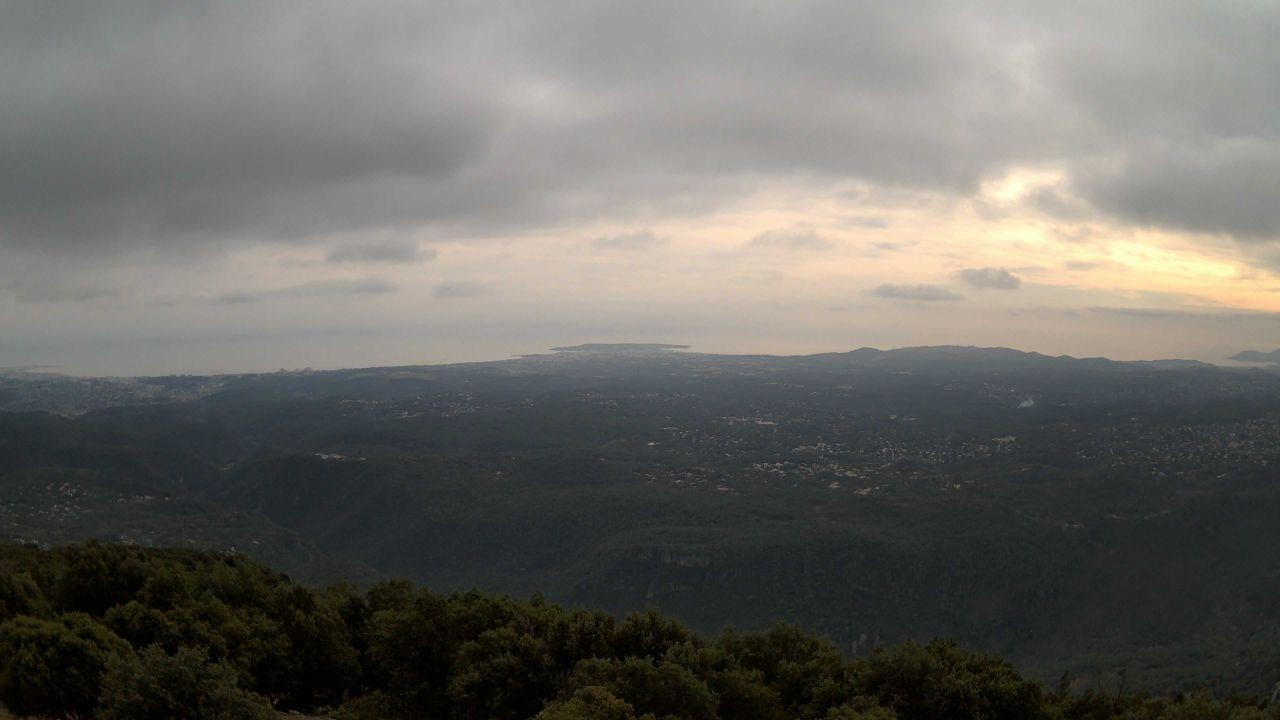
Fire: no
Smoke: no